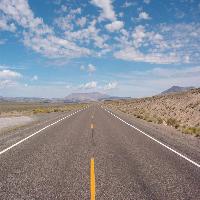
Weather: sun or clear